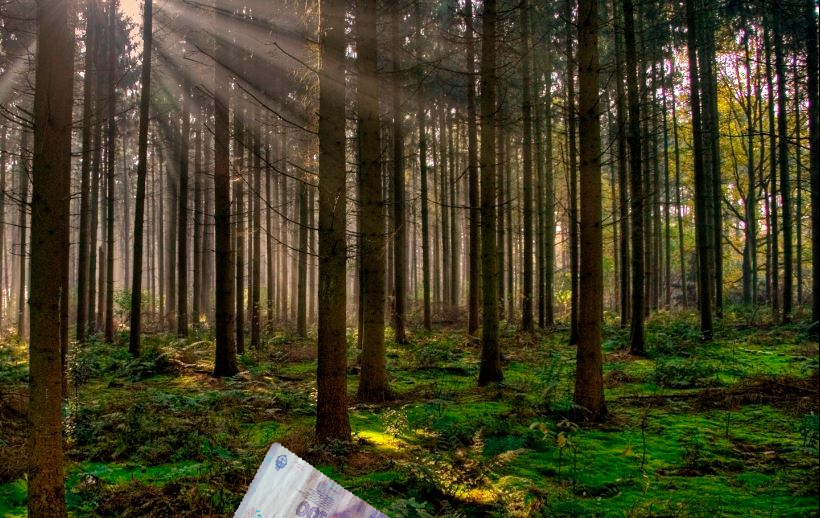
Denominación: 100